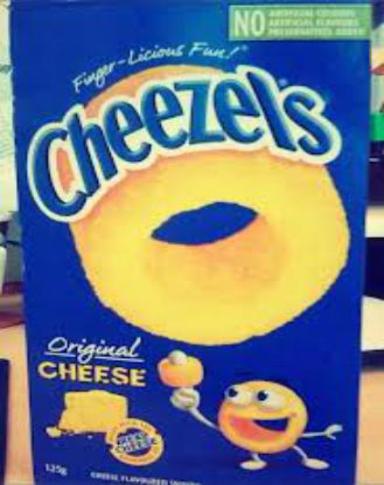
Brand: cheezels
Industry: Food